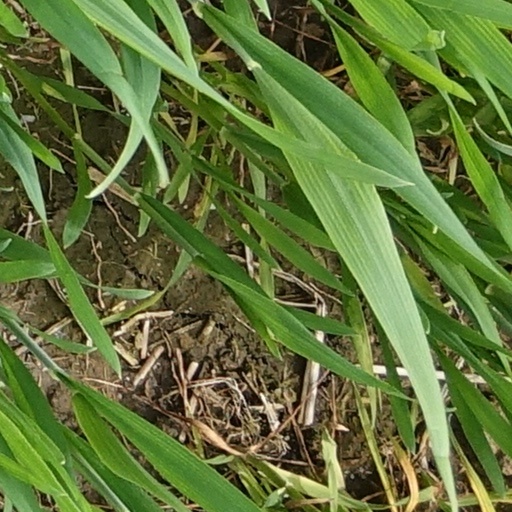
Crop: wheat